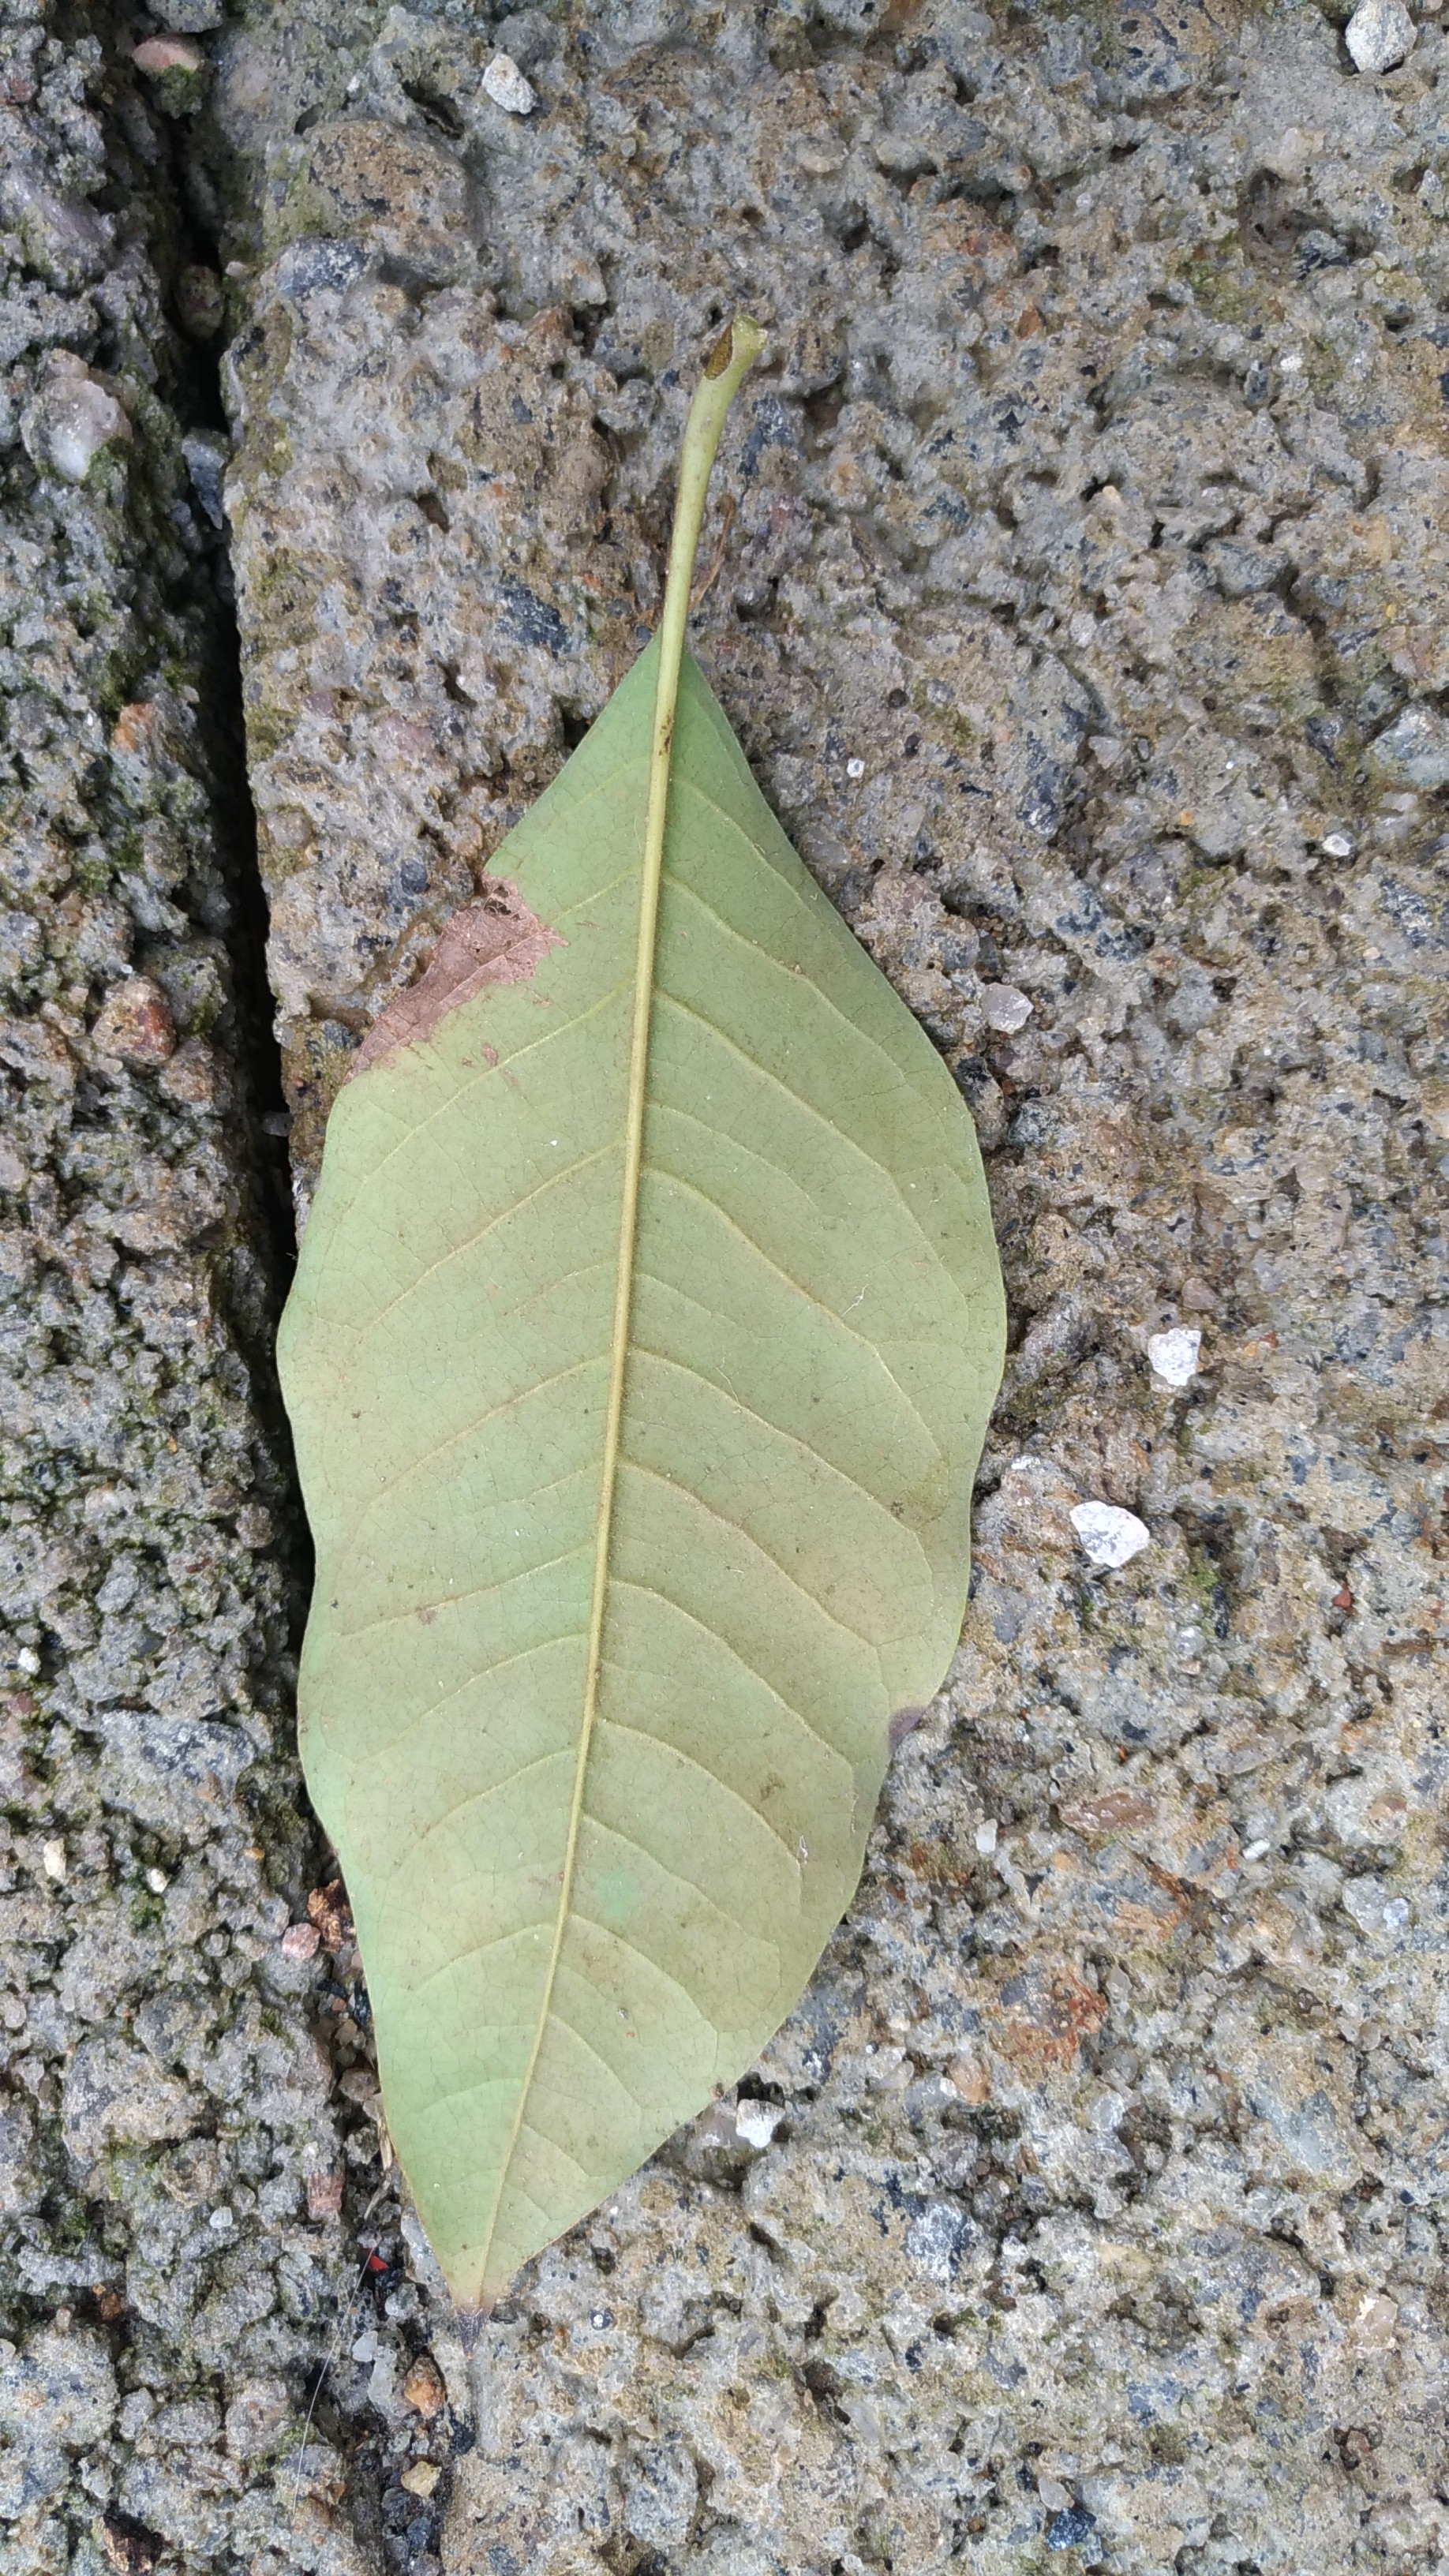
Plant: Coffee